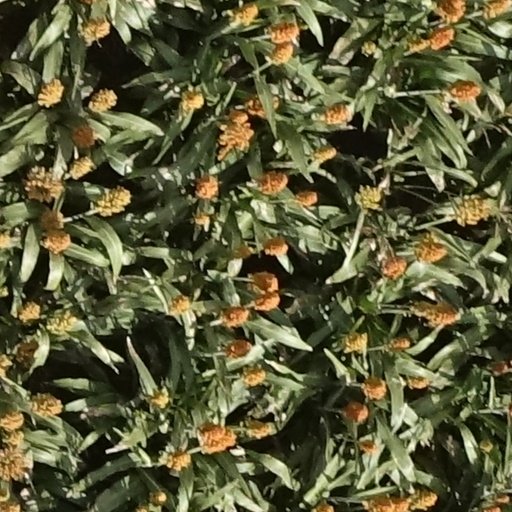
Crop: sorghum